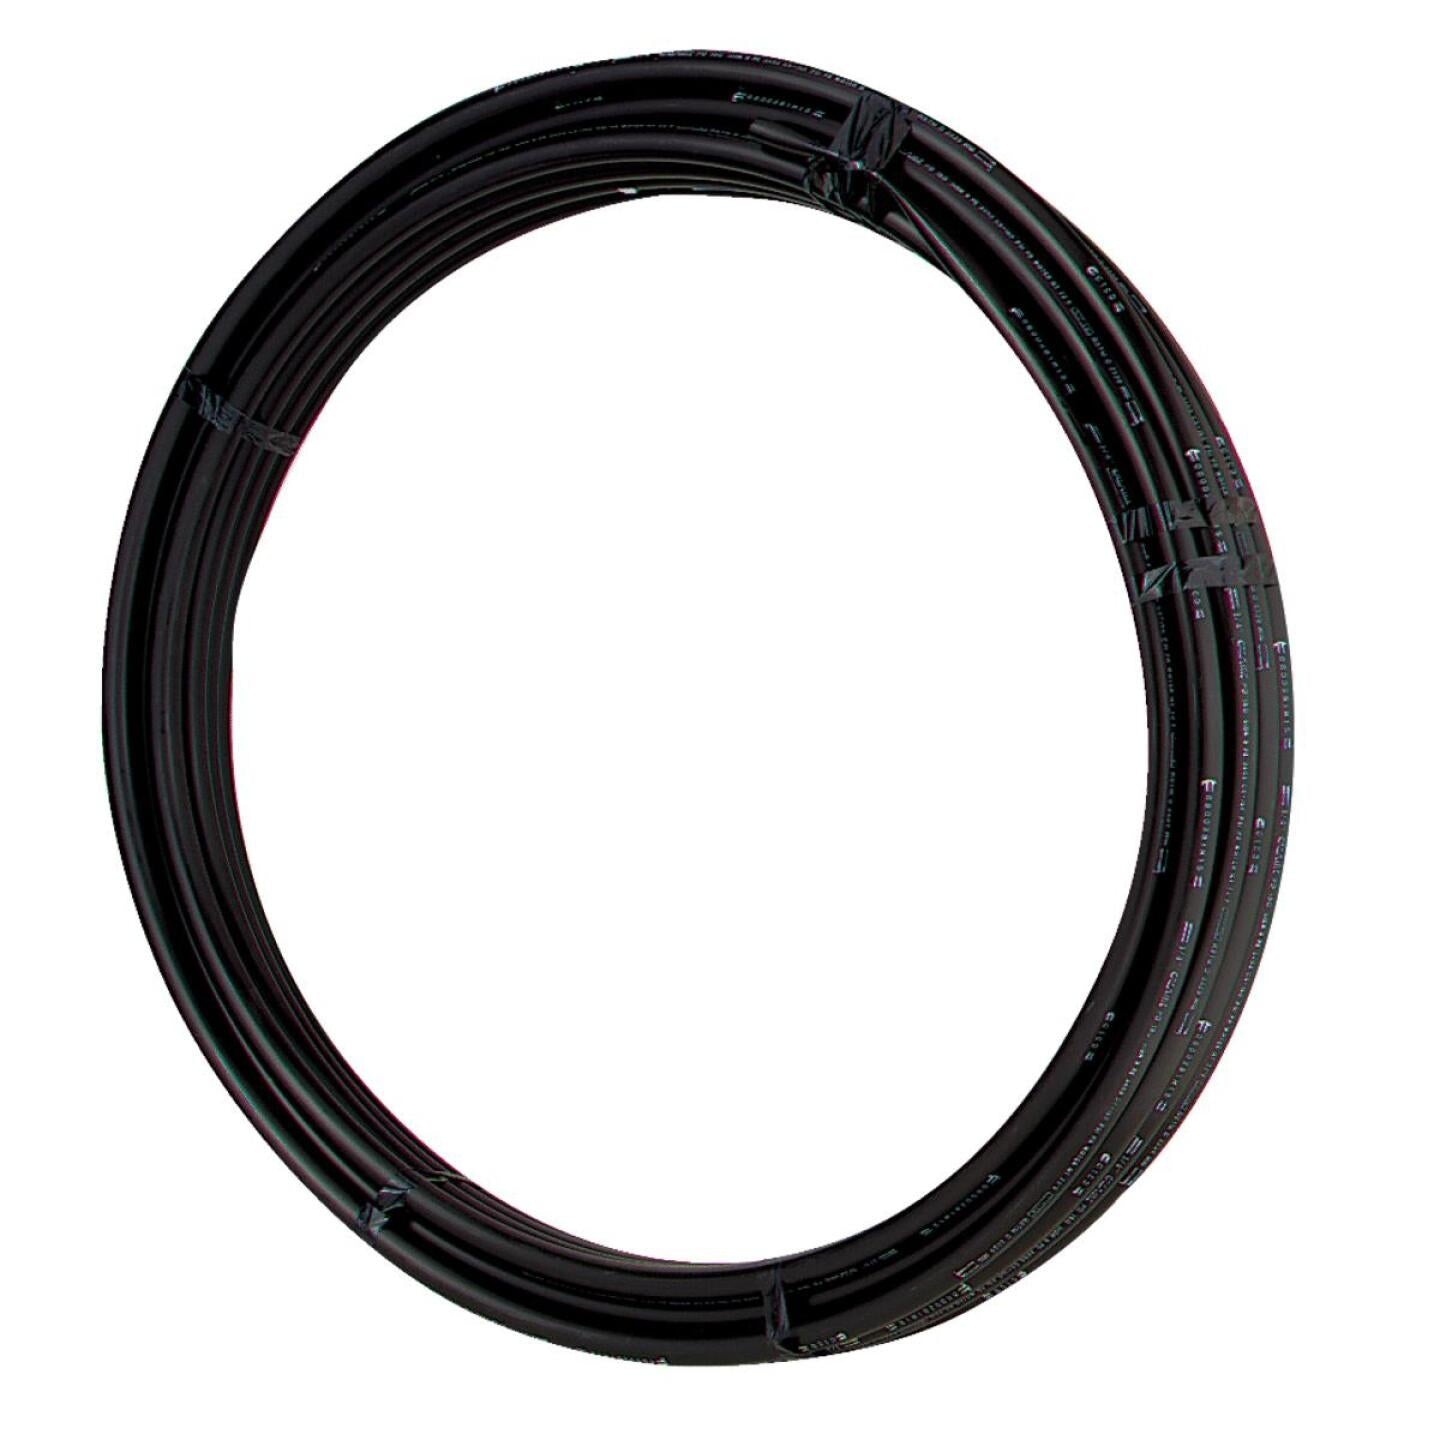
Cresline 3/4 In. X 100 Ft. HD160 (SIDR-11.5) Polyethylene Pipe
Long, continuous lengths in coils as indicated below. Conforms to performance specifications for appropriate working pressures. Approved by National Sanitation Foundation for drinking water use. Made of black virgin polyethylene. Limited 25 year warranty. 160 psi (pounds per square inch), cold water only.
Brand: Cresline
Category: Hardware > Plumbing > Plumbing Pipes > Supply Pipes